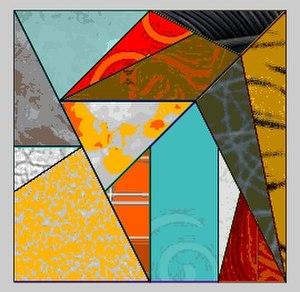
Le Loculus d'Archimède est l'un des plus vieux puzzles connus, attribué à Archimède; il est également appelé stomachion. Après la découverte par l'orientaliste Heinrich Suter d'une trace dans un manuscrit arabe et la publication d'une traduction allemande en 1899, on retrouve le texte dans le palimpseste d'Archimède.
Un puzzle de dissection est un puzzle consistant à déterminer un découpage d'une figure géométrique donnée en pièces qui doivent être réassemblées pour obtenir une autre figure géométrique donnée. Des contraintes supplémentaires peuvent être imposées, comme l'utilisation d'un nombre minimal de pièces.